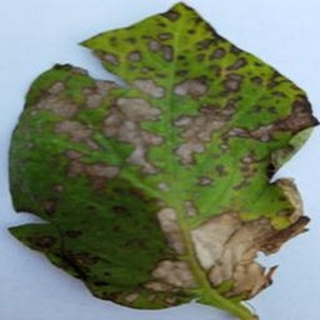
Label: potato_early_blight